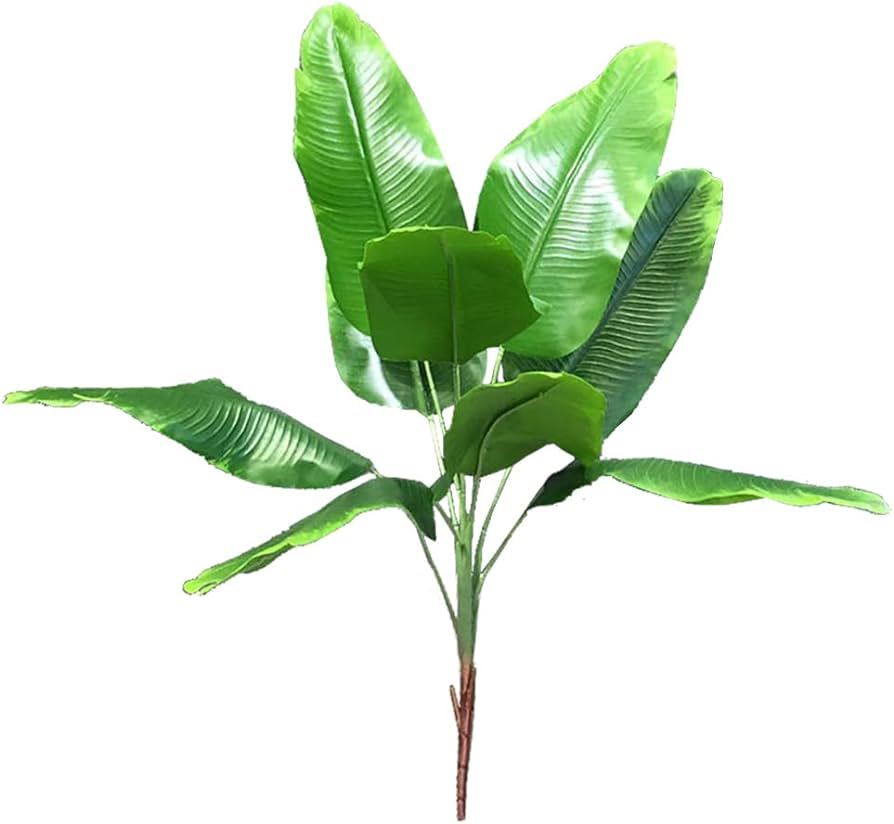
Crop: unknown
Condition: banana